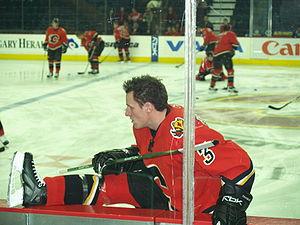
Dion Phaneuf est un joueur professionnel canadien de hockey sur glace. Il est défenseur des Kings de Los Angeles.